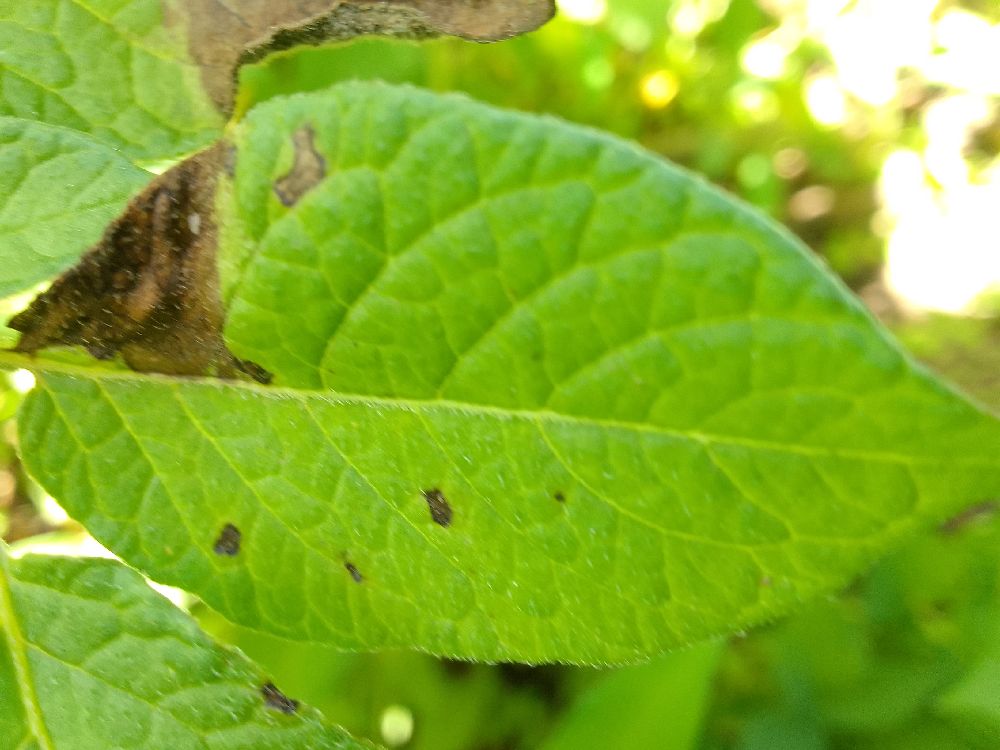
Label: Late blight